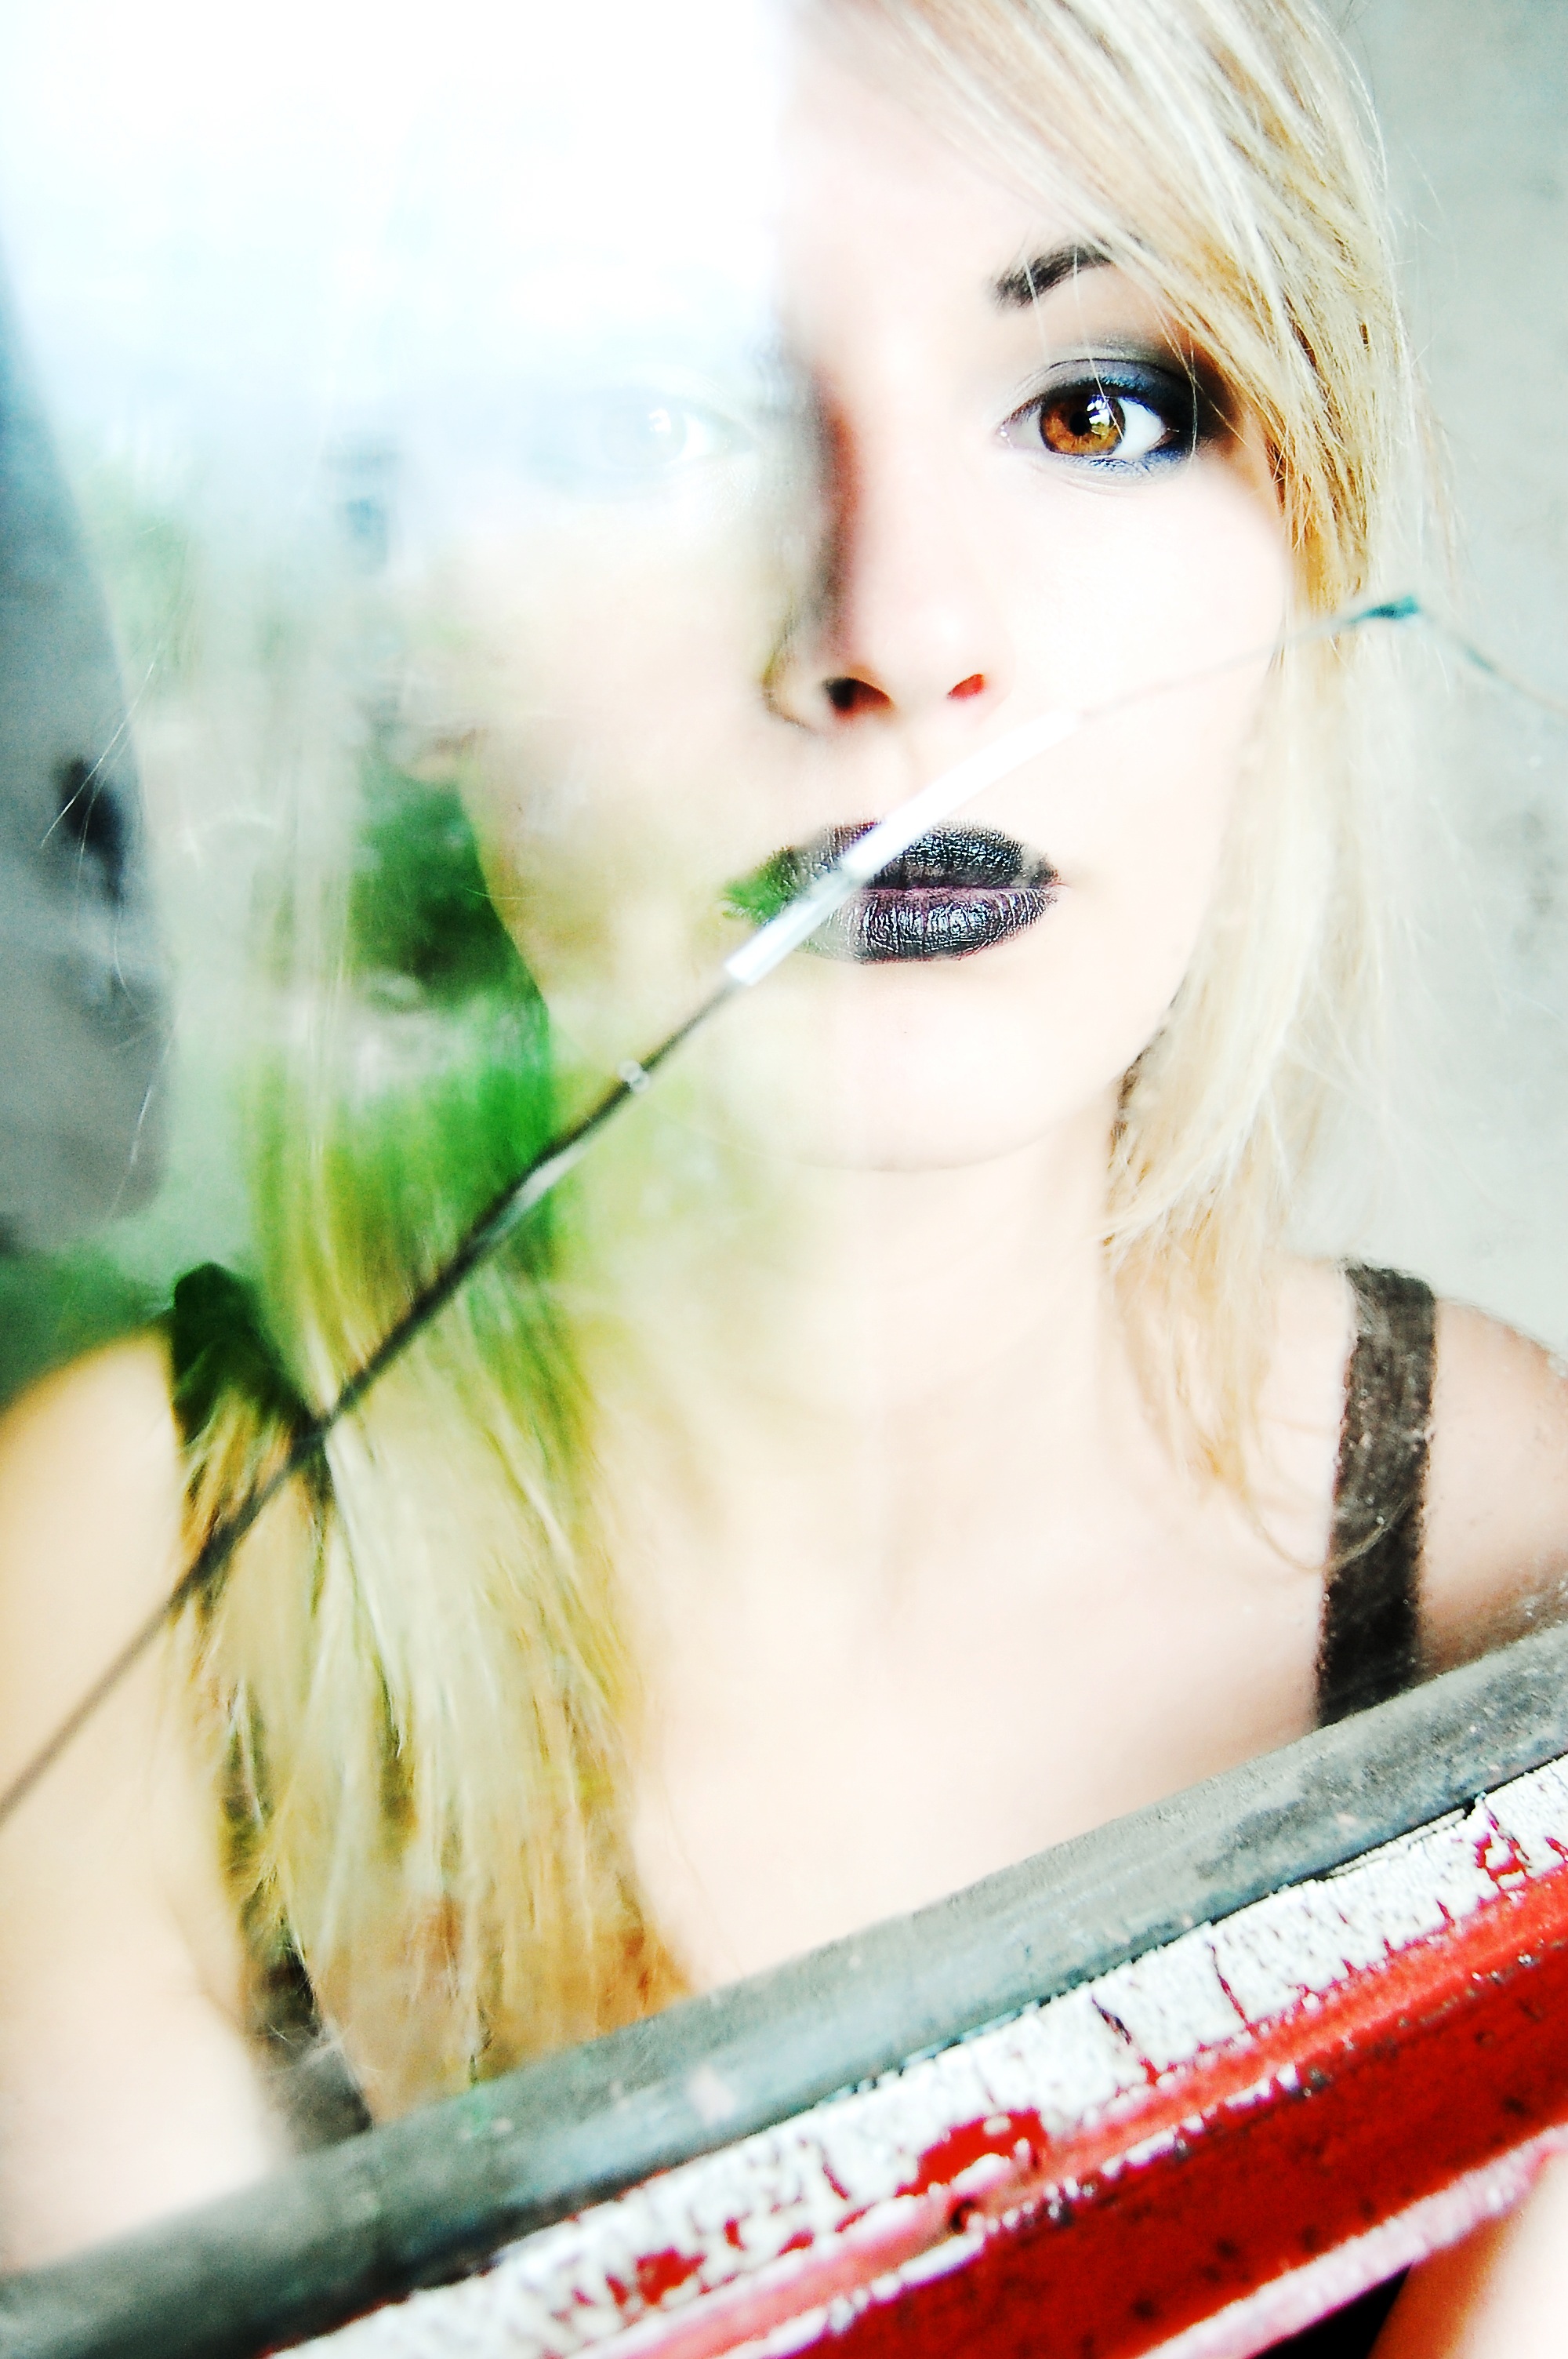
person, girl, woman, hair, white, photography, portrait, model, spring, green, red, color, fashion, lady, blonde, close up, sad, face, eyes, eye, glasses, photograph, skin, beauty, blond, sweetness, lipstick, serious, photo shoot, macke up, the glass, the brocken, the black lips, wonat, portrait photography